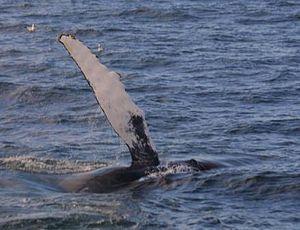
La baleine à bosse, mégaptère, jubarte ou rorqual à bosse est une espèce de cétacé à fanons. Elle atteint habituellement 13 à 14 mètres de long et pèse en moyenne 50 tonnes. La baleine à bosse peut effectuer des sauts spectaculaires hors de l’eau. Ses nageoires pectorales sont de grande taille contrairement à celles des autres cétacés et son chant très élaboré est aussi une de ses caractéristiques. Elle vit dans les océans et les mers du monde entier. Elle est un sujet privilégié pour le tourisme d’observation des baleines.